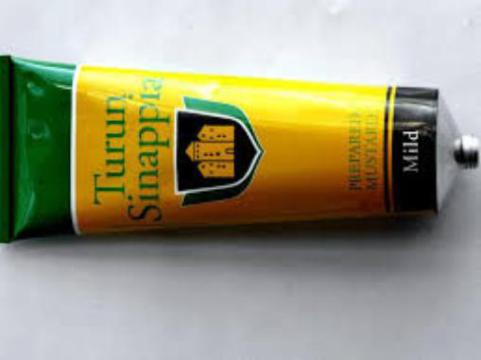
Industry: Food